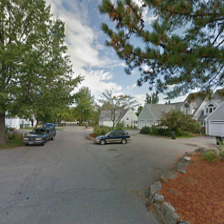
Label: streetView